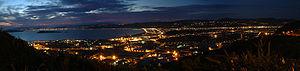
Petone est une ville néo-zélandaise de la région de Wellington, dans la banlieue sud de Lower Hutt. Elle est située au bord du havre de Wellington, à quelques kilomètres de la capitale.
Lower Hutt est une ville de la région de Wellington, à la pointe sud de l'île du Nord de la Nouvelle-Zélande. Elle est la dixième ville du pays de par sa population.